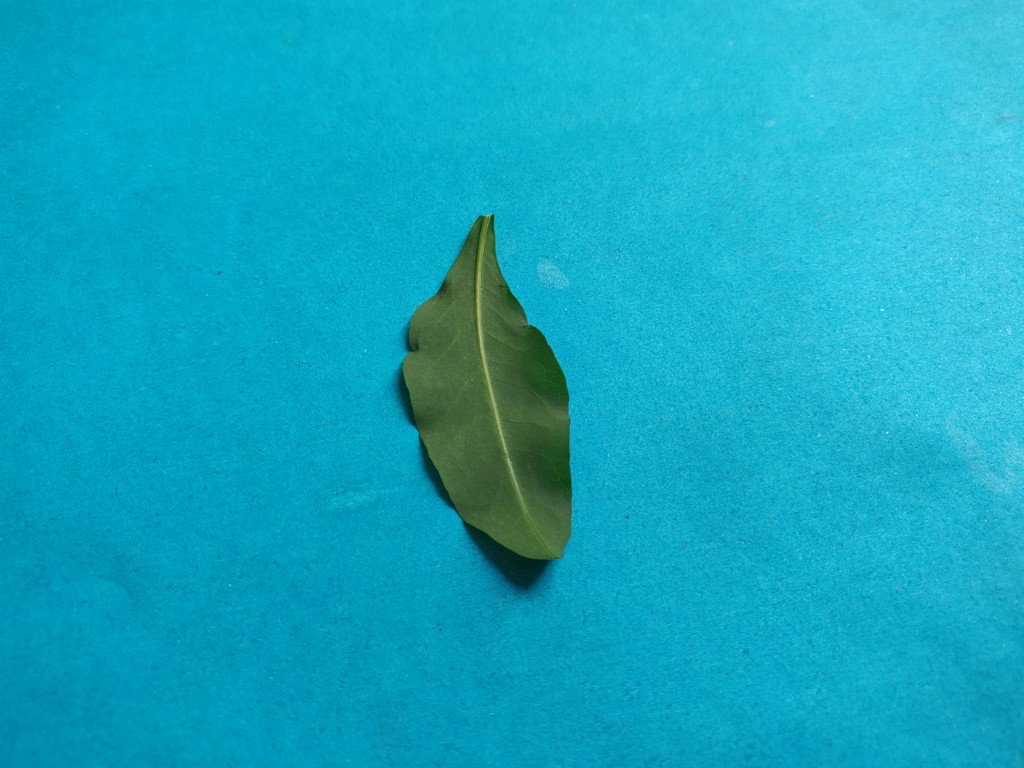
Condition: Healthy
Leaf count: single
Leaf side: back